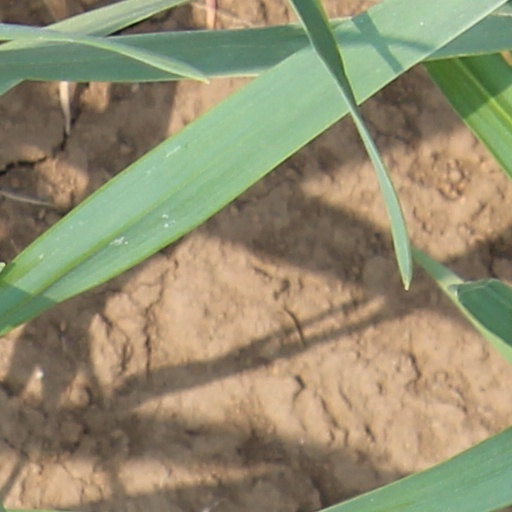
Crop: wheat